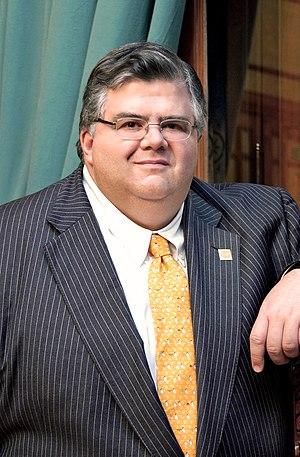
Agustín Guillermo Carstens Carstens, né le 9 juin 1958 à Mexico, est un économiste et homme politique mexicain, directeur général de la Banque des règlements internationaux depuis 2017.